Reipoltskirchen

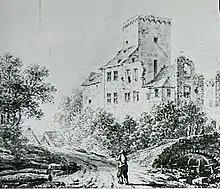
Peter Gayer's sepia drawing of the castle ruin, the earliest picture known of the complex

About 1830, the painter Peter Gayer completed a sepia drawing of the castle ruin, the earliest picture known of the complex, which now gives the modern viewer an idea of the condition in which the old moated castle found itself at that time: the two-floor "Amtshaus" has already collapsed in part; of the main gate with its drawbridge nothing is left. In the original cadastral survey of Reipoltskirchen in 1845, the castle is described as being under private ownership: "Der ehemalige Schlossturm, bestehend in einem Wohnzimmer, Keller, Stall und Hofraum" (“The former castle tower, consisting of a livingroom, cellar, stable and courtyard”).